Marcelino García (cyclist)

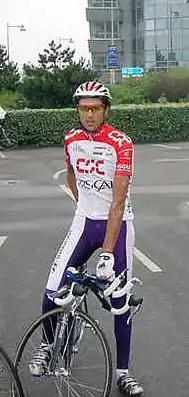
CSC Team Post Card

Marcelino García Alonso (born 1971 in Oviedo, Asturias) is a Spanish former professional road cyclist. He rode for the Danish professional cycling team, , which he joined coming from Spanish Team ONCE. He rode for the Danish team until 2002, where he went to another Spanish team, Labarca 2–Cafés Baqué. Since retiring, he works as a Tour Guide during the Grand Tours in the summer months throughout Europe.